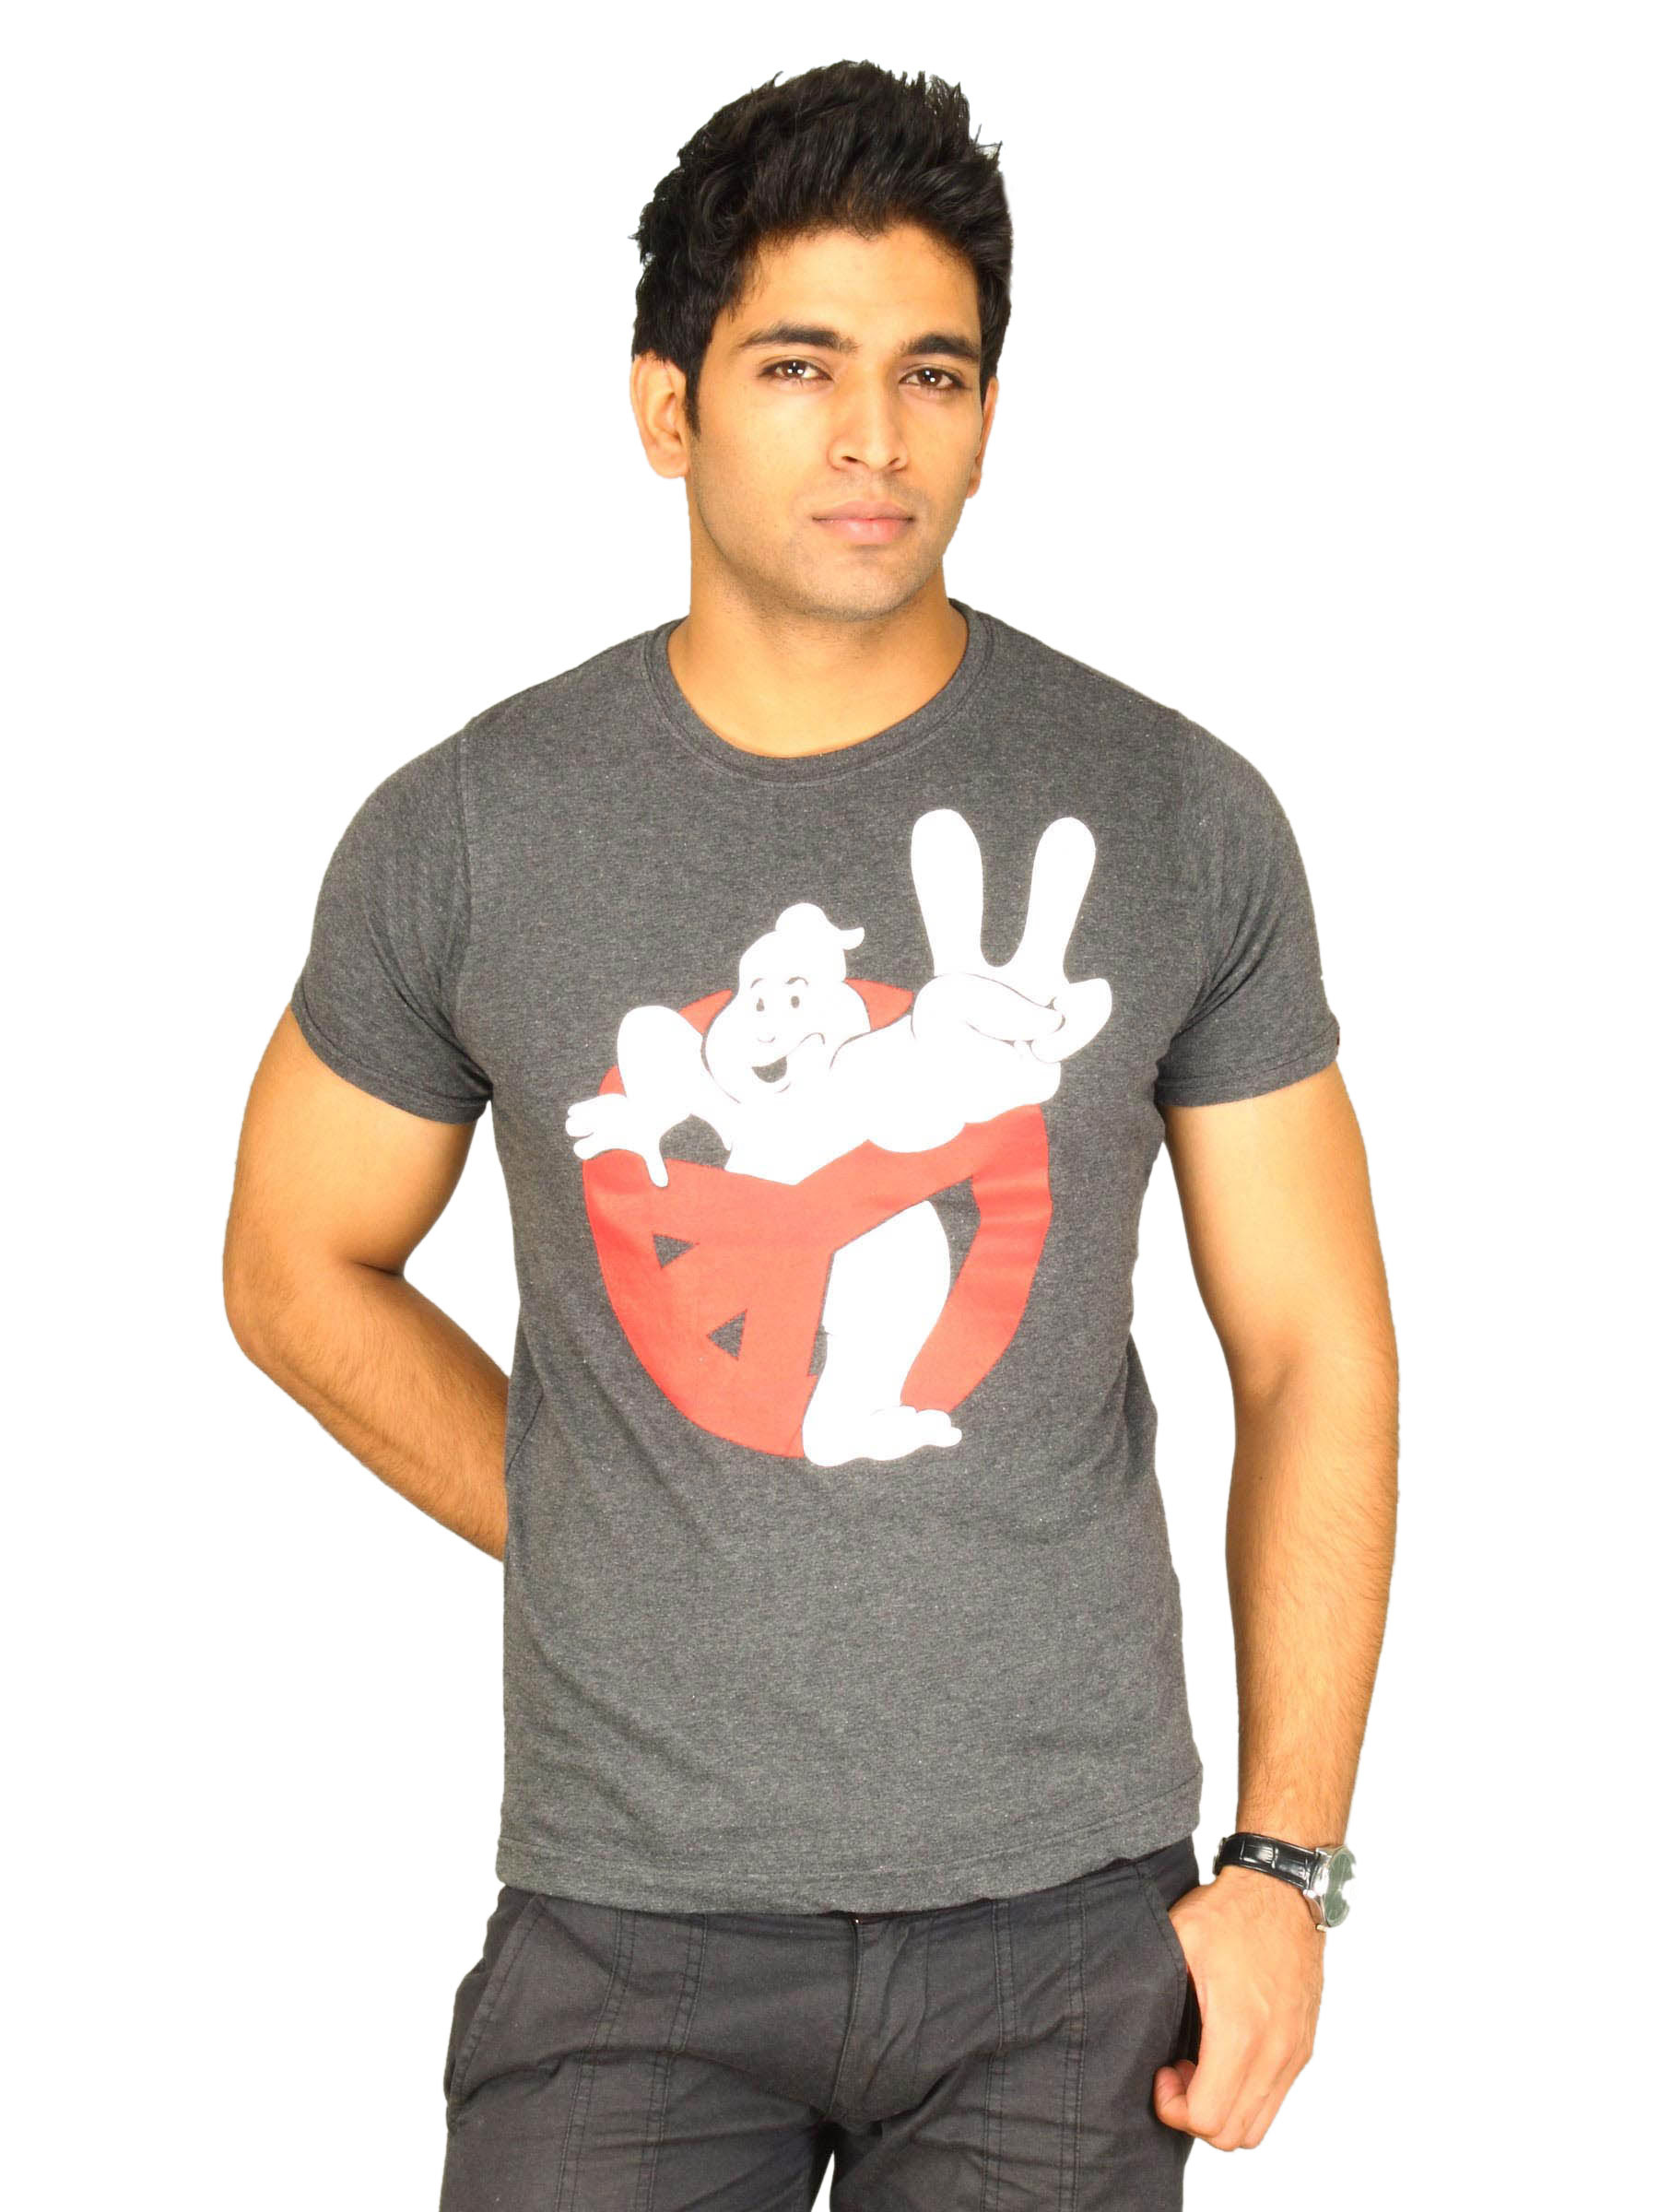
Probase Men's Crack Print Ghost Buster Grey T-shirt
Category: Apparel / Topwear / Tshirts
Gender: Men
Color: Green
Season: Summer 2011
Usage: Casual